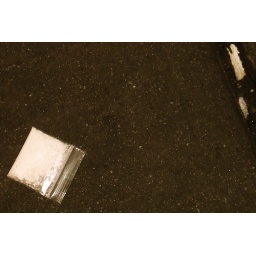
A bag of coke on sidewalk near Union Square